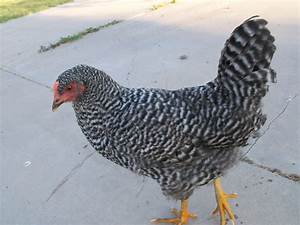
Label: gallina